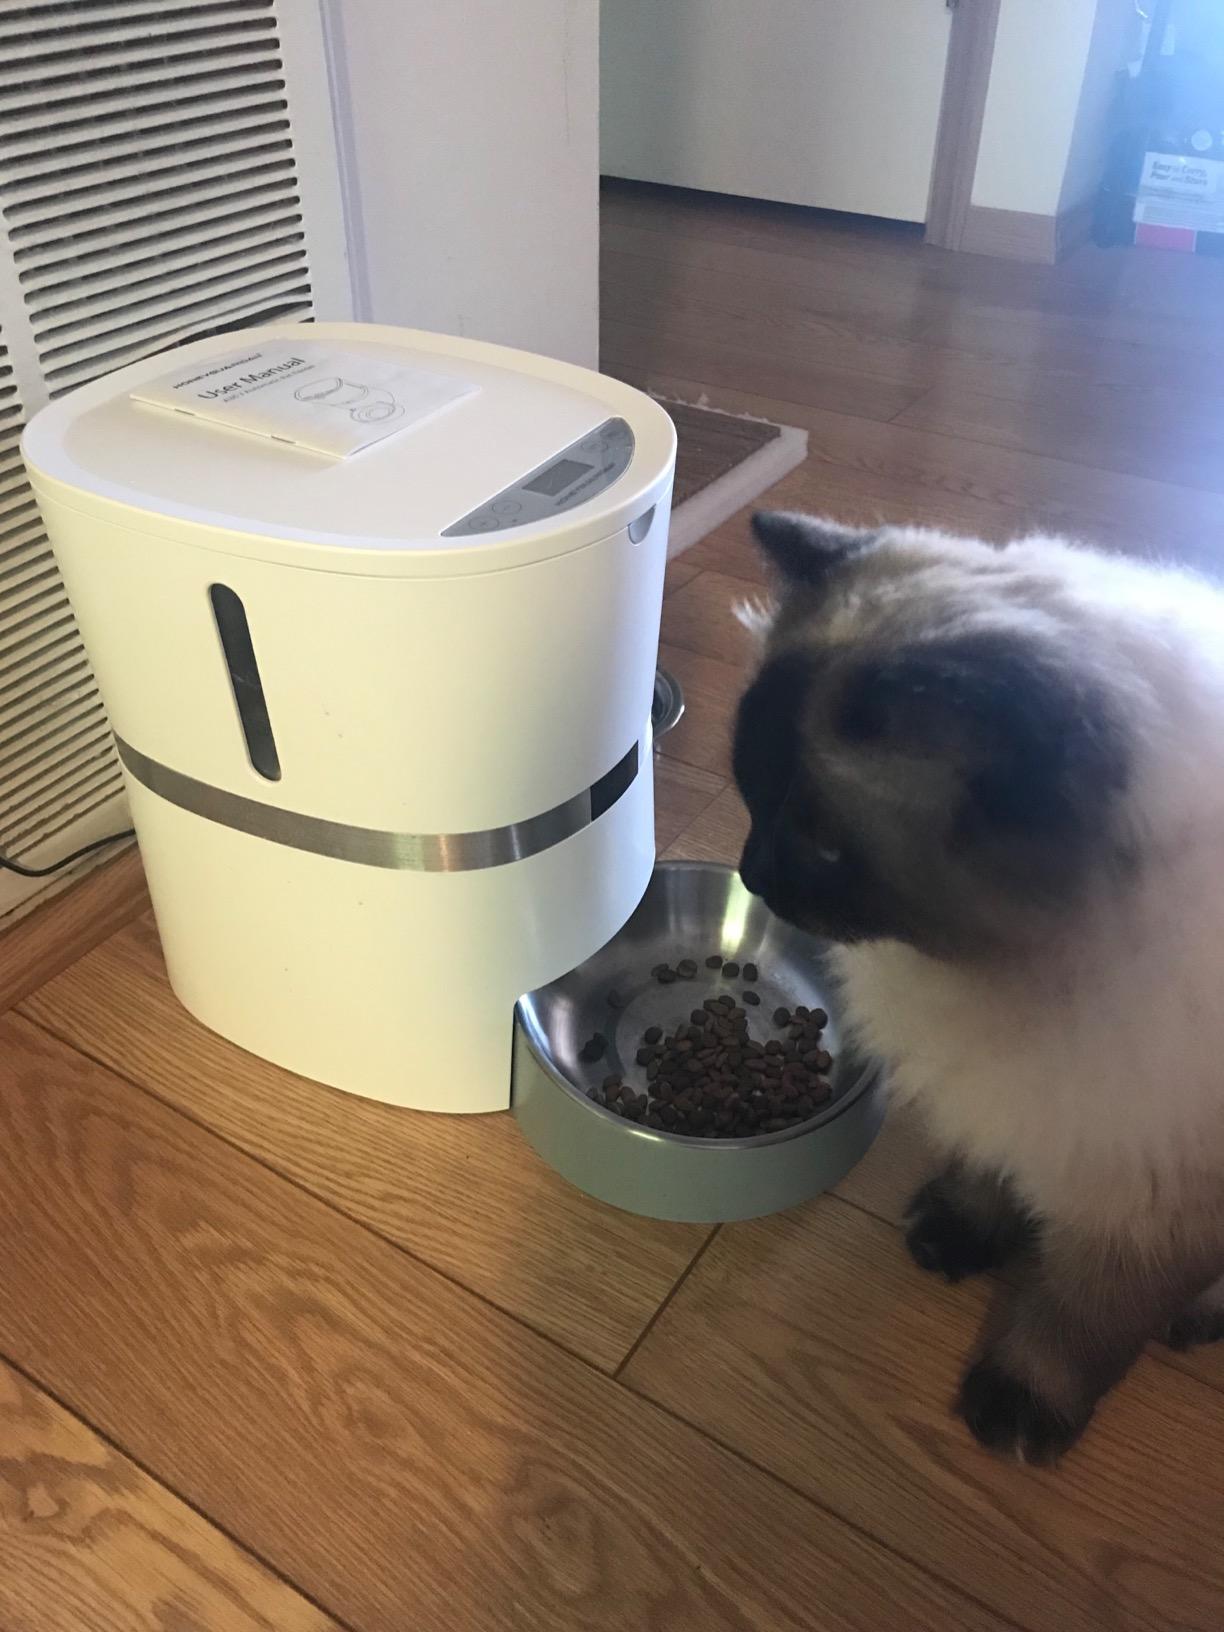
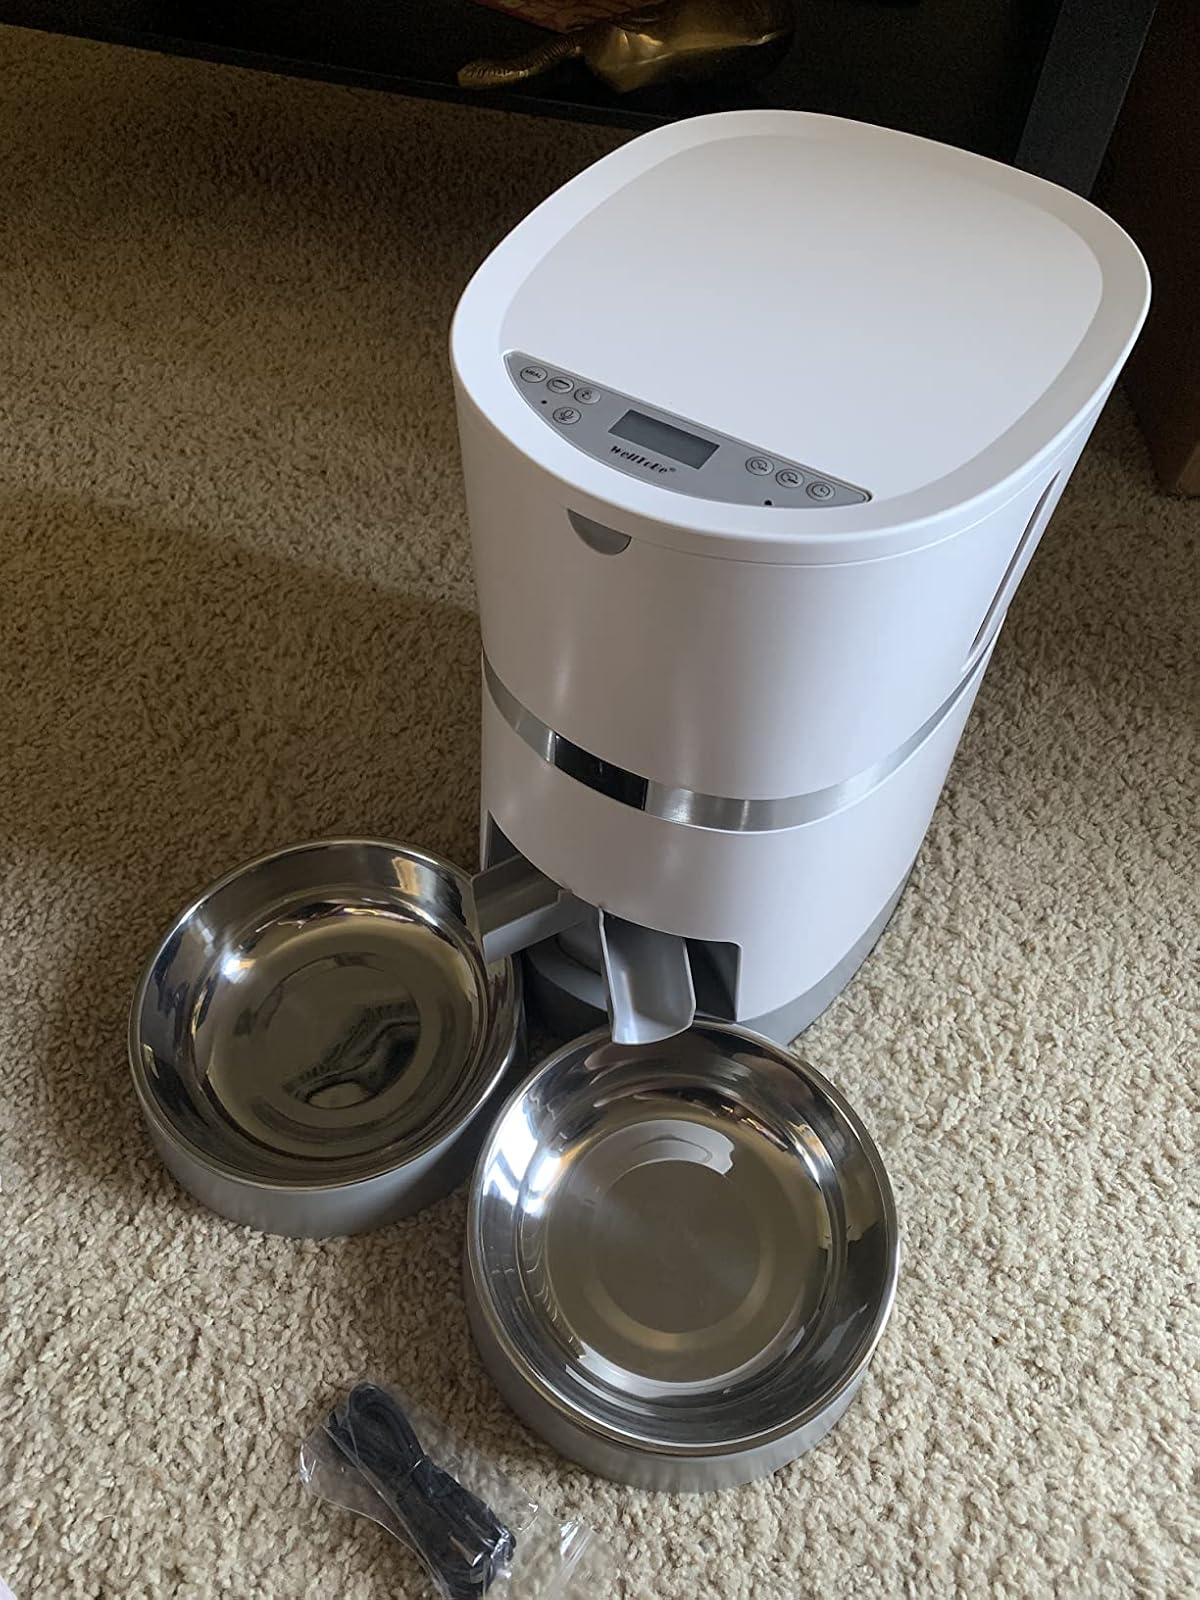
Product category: items_feeder
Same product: no